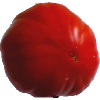
Label: Tomato 3